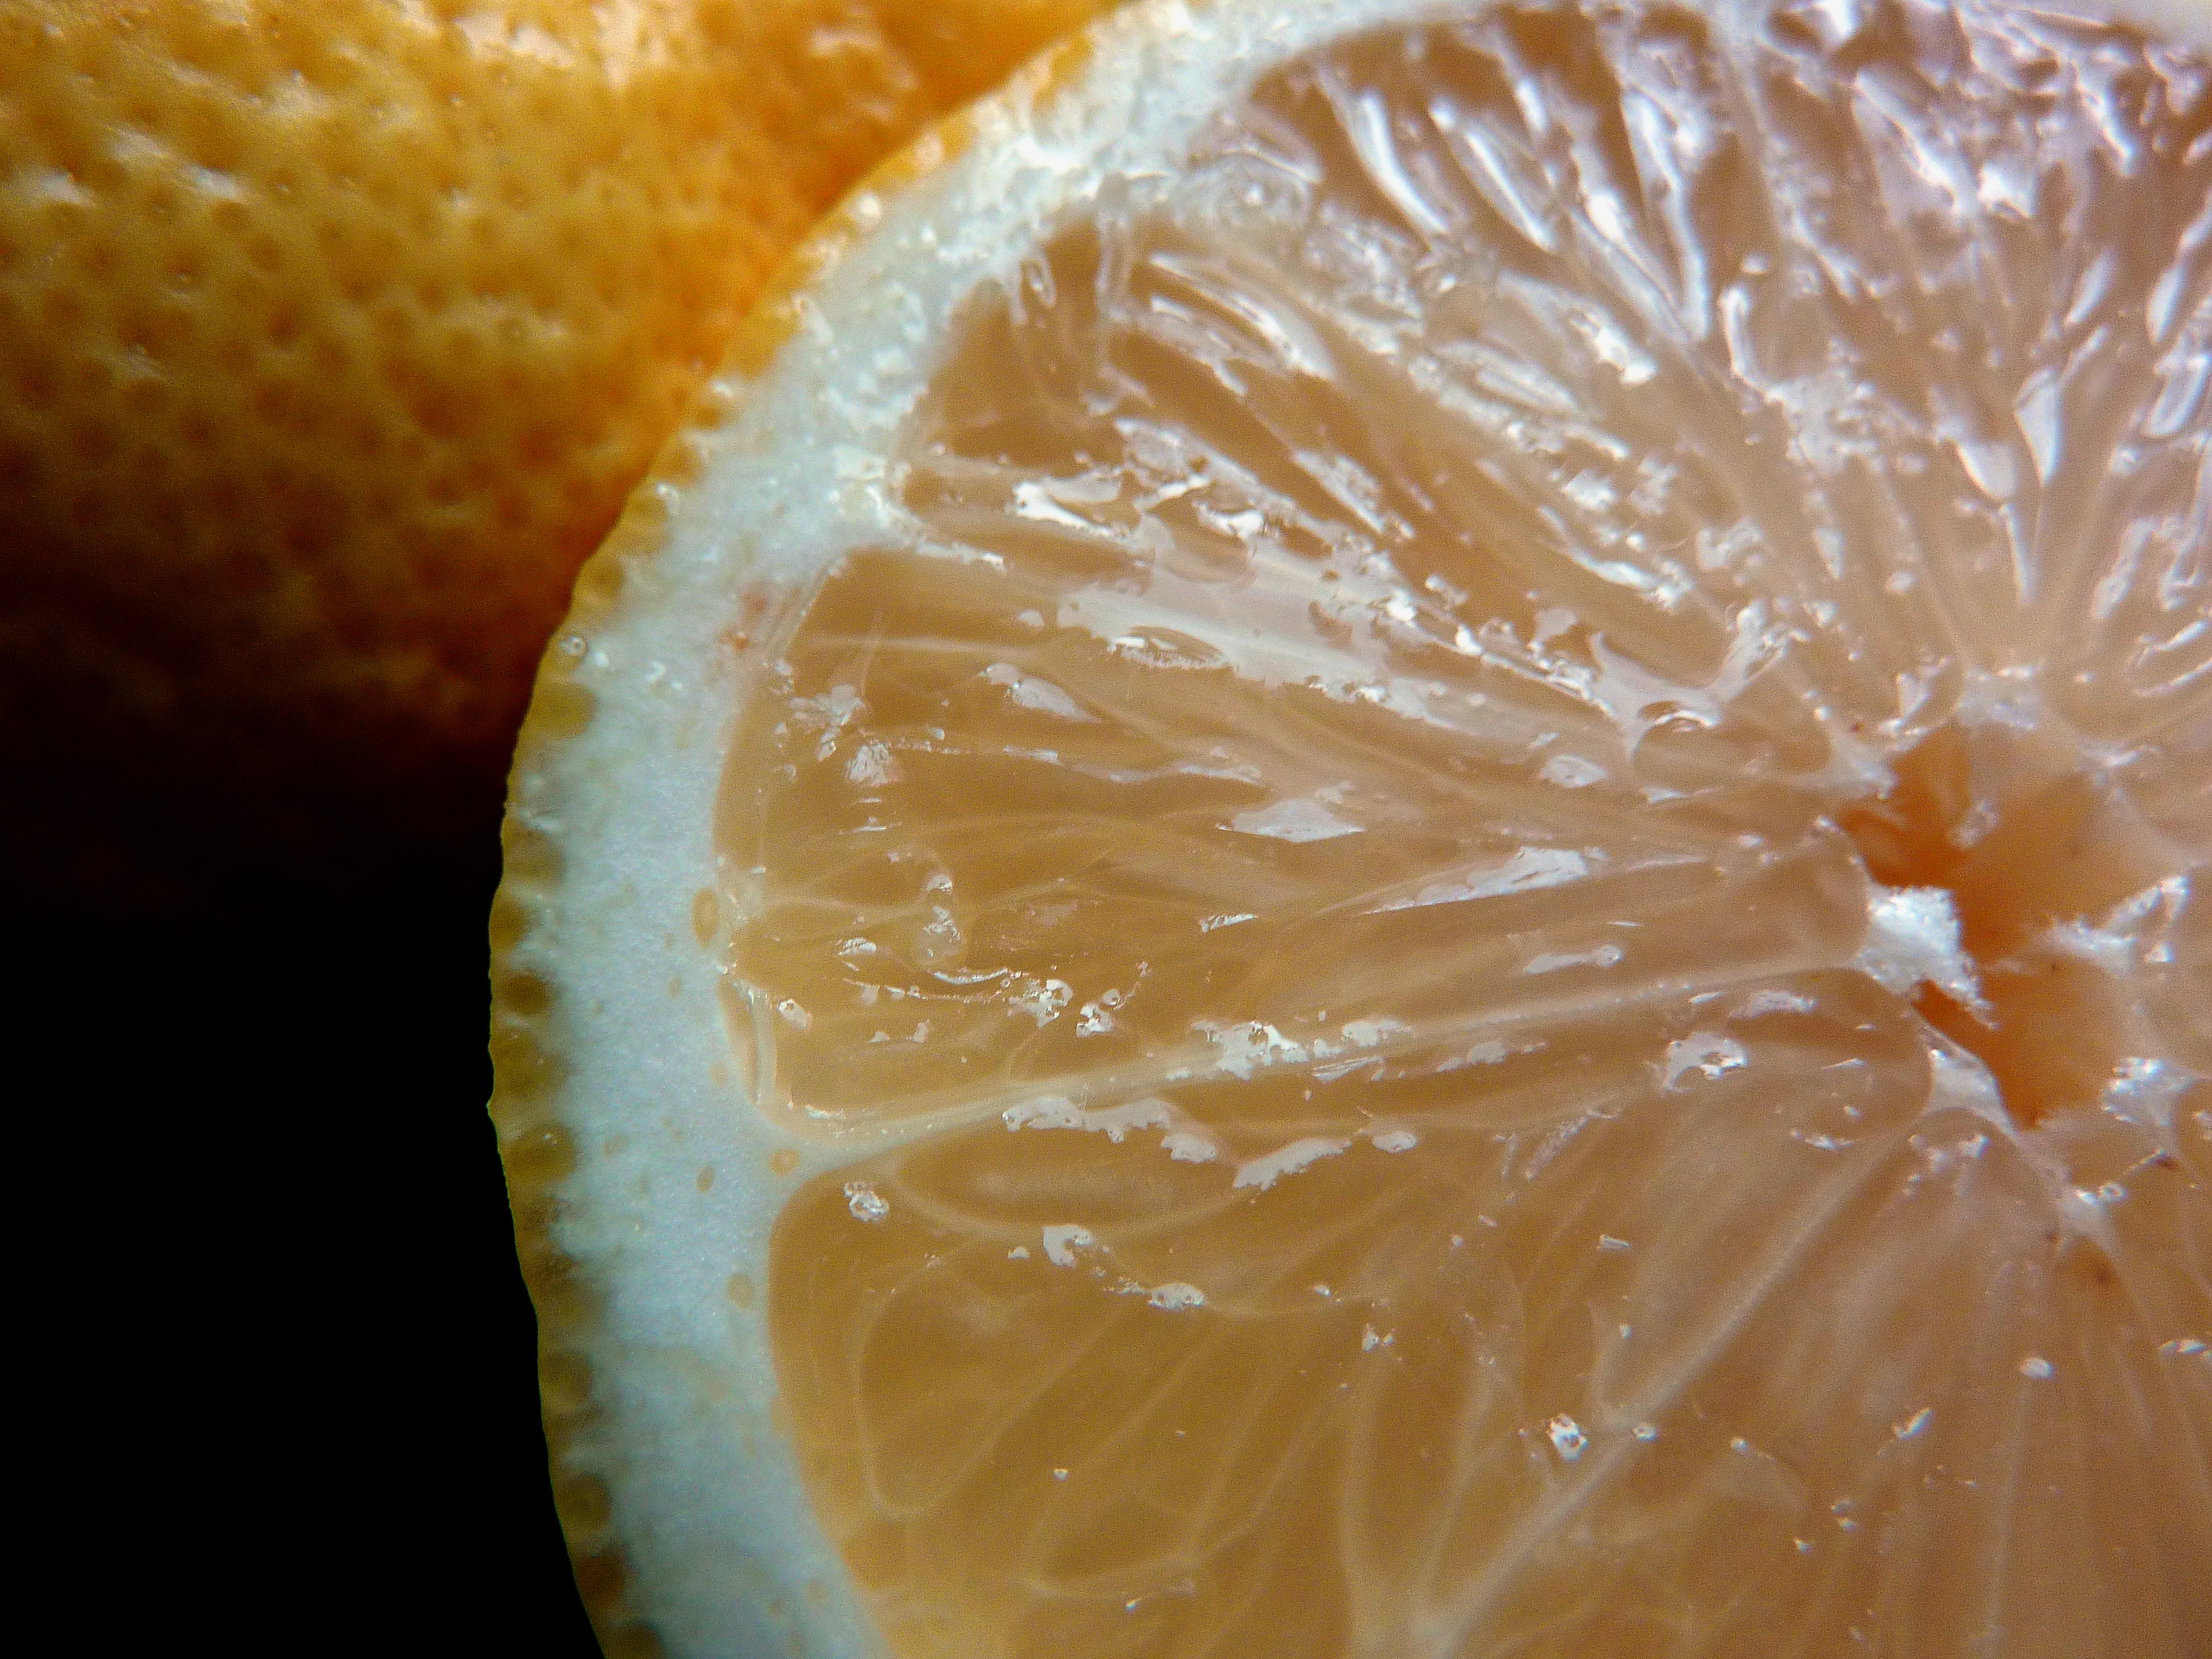
plant, white, fruit, orange, food, produce, juicy, lemon, grapefruit, close up, tropical fruit, tangerine, clementine, vitamins, citron, citrus, sour, macro photography, flowering plant, citrus fruit, vitamin c, tropical fruits, rich in vitamins, half of lemon, bitter orange, land plant, tangelo